Ellwood House

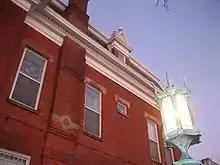
The dentils are visible in this image of the cornice that Isaac Ellwood added in 1899.

The three-story brick house includes a full elevated basement and a mansard roof with steeply pitched gabled dormers. Projecting from the roofline are plain corbeled chimneys and iron grillwork, the original roofing material was slate. The 1879 version of the Ellwood House featured dormer ornamentation with finial work. The original windows were all double-hung and of modest size, occurring both singly and in pairs while showing a variety of lintel designs. The original front (east) facade appeared much different than it does at present. The front entryway has been completely altered, due to Perry Ellwood's 1911 remodeling. The original entryway featured a one-story stone porch supported with two pilasters and two granite columns. The square projecting porch bay was connected to the ground via 12 stone stairs. In the southeast corner of the house was a full three-story projecting tower set at a 45° angle to the rest of the front facade.